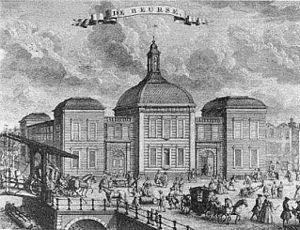
Rotterdam est une commune néerlandaise, située dans la province de Hollande-Méridionale. La population municipale est de 634 660 habitants. Environ 1 424 000 habitent dans son agglomération, qui fait partie de la conurbation de la Randstad. Ses habitants sont les Rotterdamois.